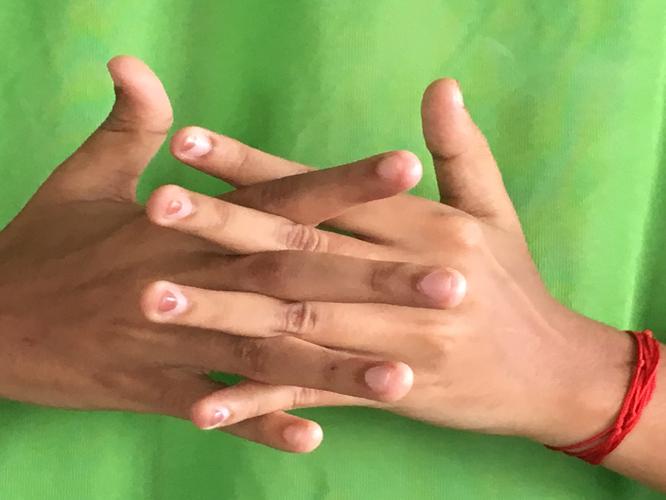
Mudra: Karkatta
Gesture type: double_hand